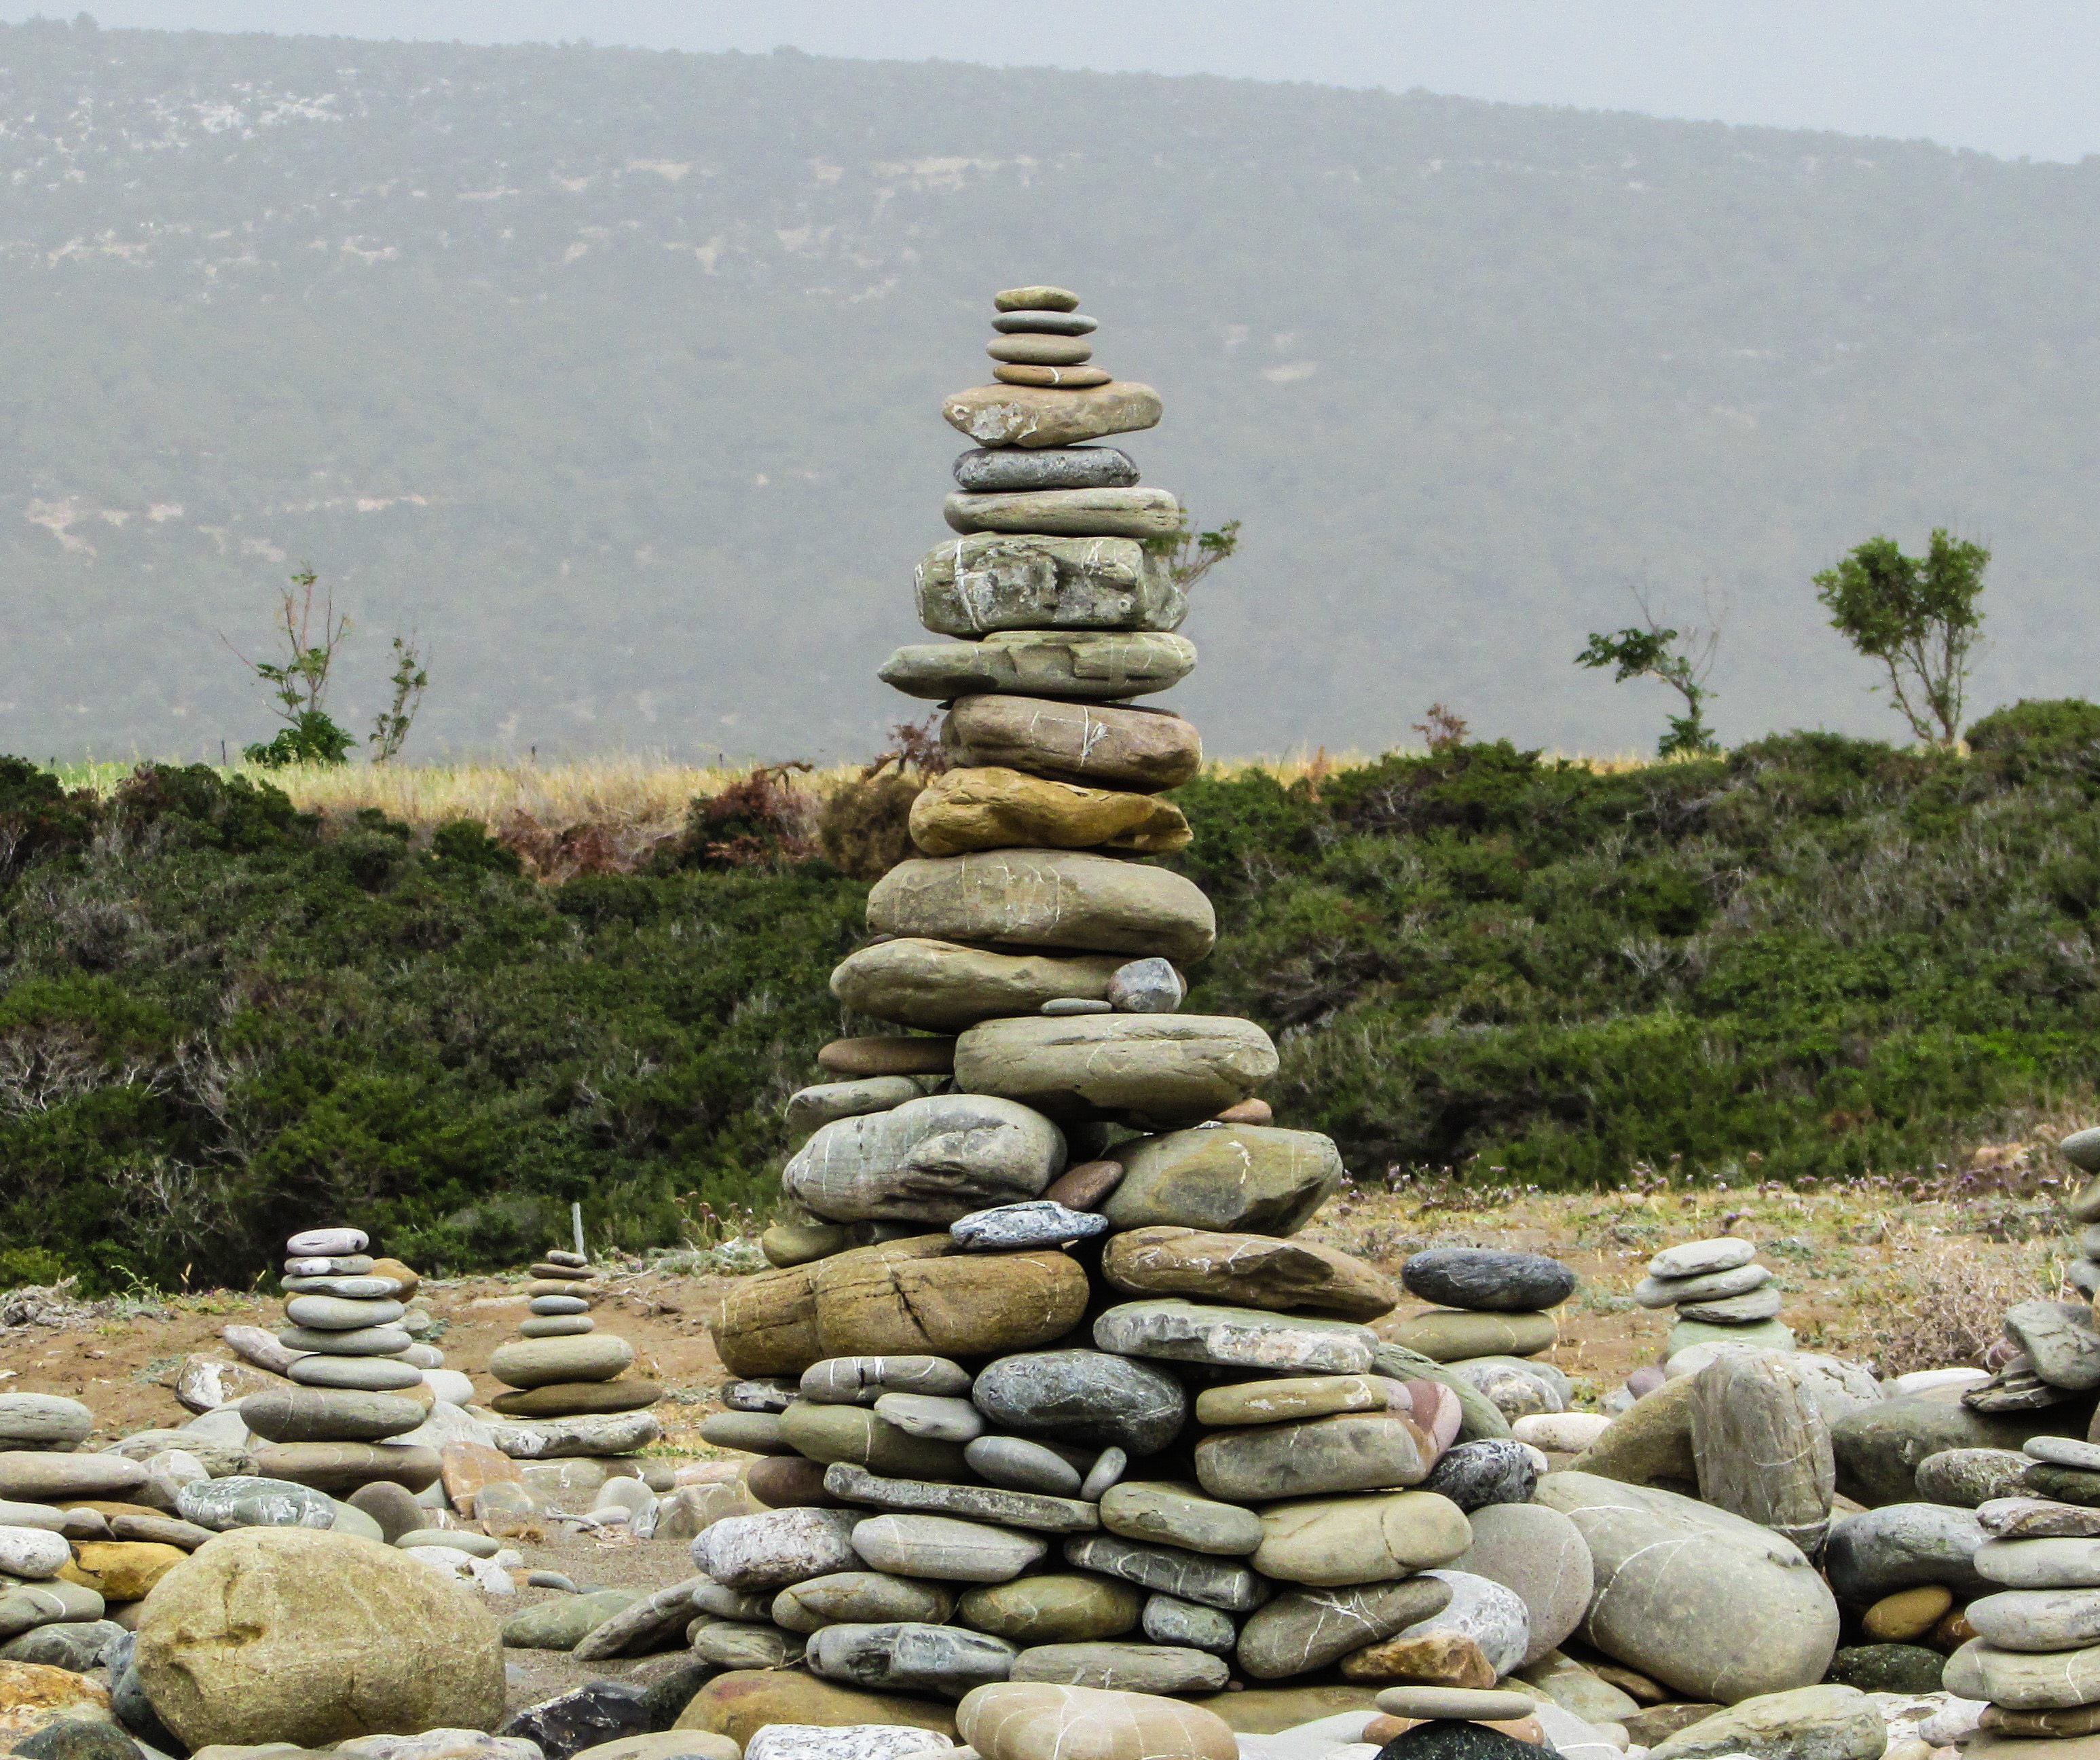
nature, rock, monument, tower, national park, stones, temple, cyprus, akamas, ancient history